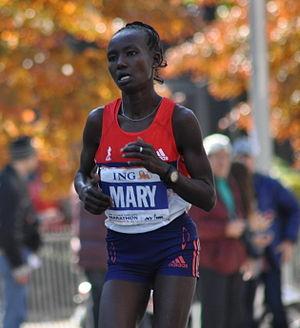
Mary Jepkosgei Keitany est une athlète kényane spécialiste des courses de fond. Elle a notamment remporté à 4 fois le Marathon de New-York et 3 fois celui de Londres